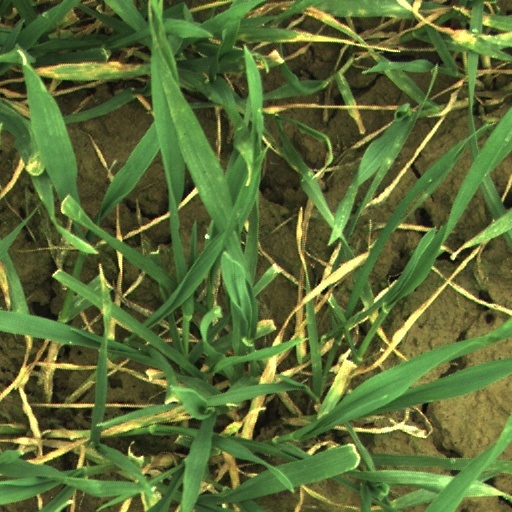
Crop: wheat